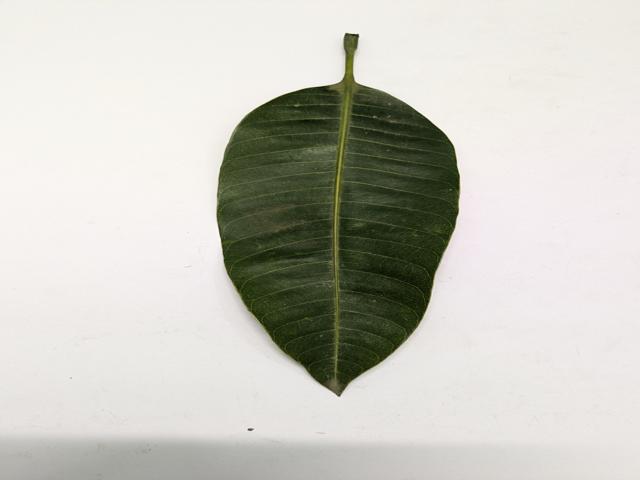
Mango leaf variety: Haribhanga